Blackstairmountain

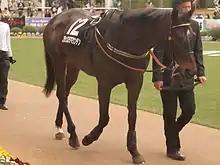
Blackstairmountain at the Pegasus Jump Stakes in Japan in March 2013

Blackstairmountain is an Irish racehorse best known for winning the Nakayama Grand Jump in 2013. He is the first horse trained in Europe to win the race.